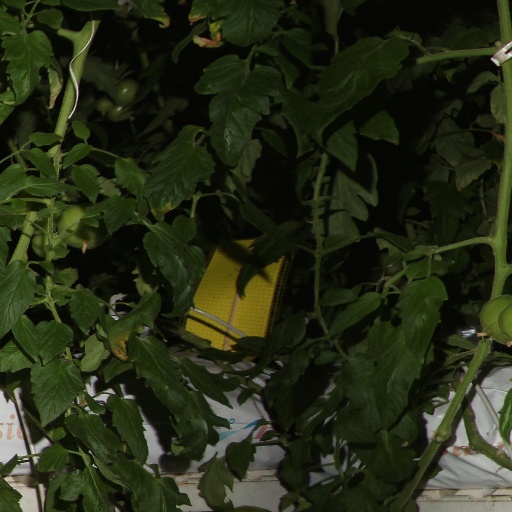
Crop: tomato